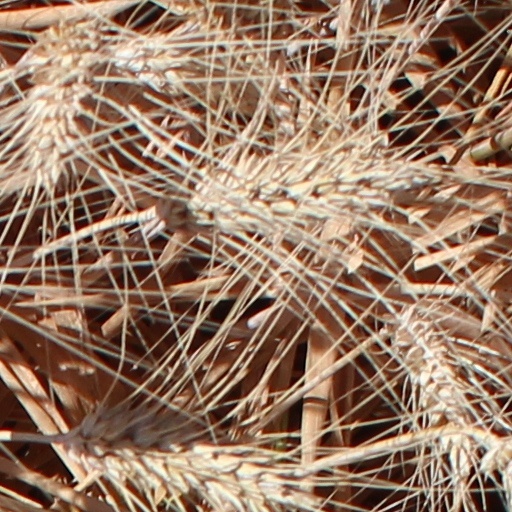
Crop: wheat